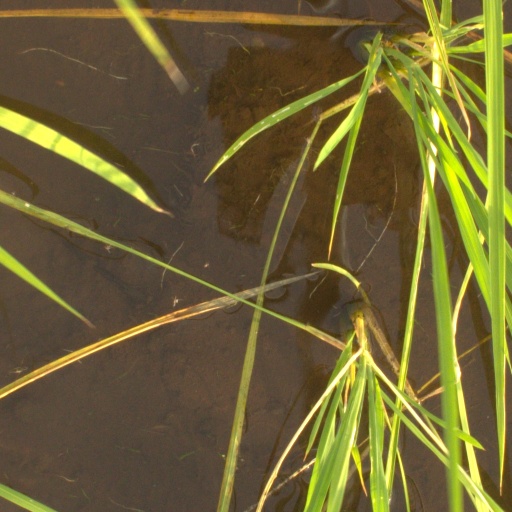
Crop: rice